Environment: real
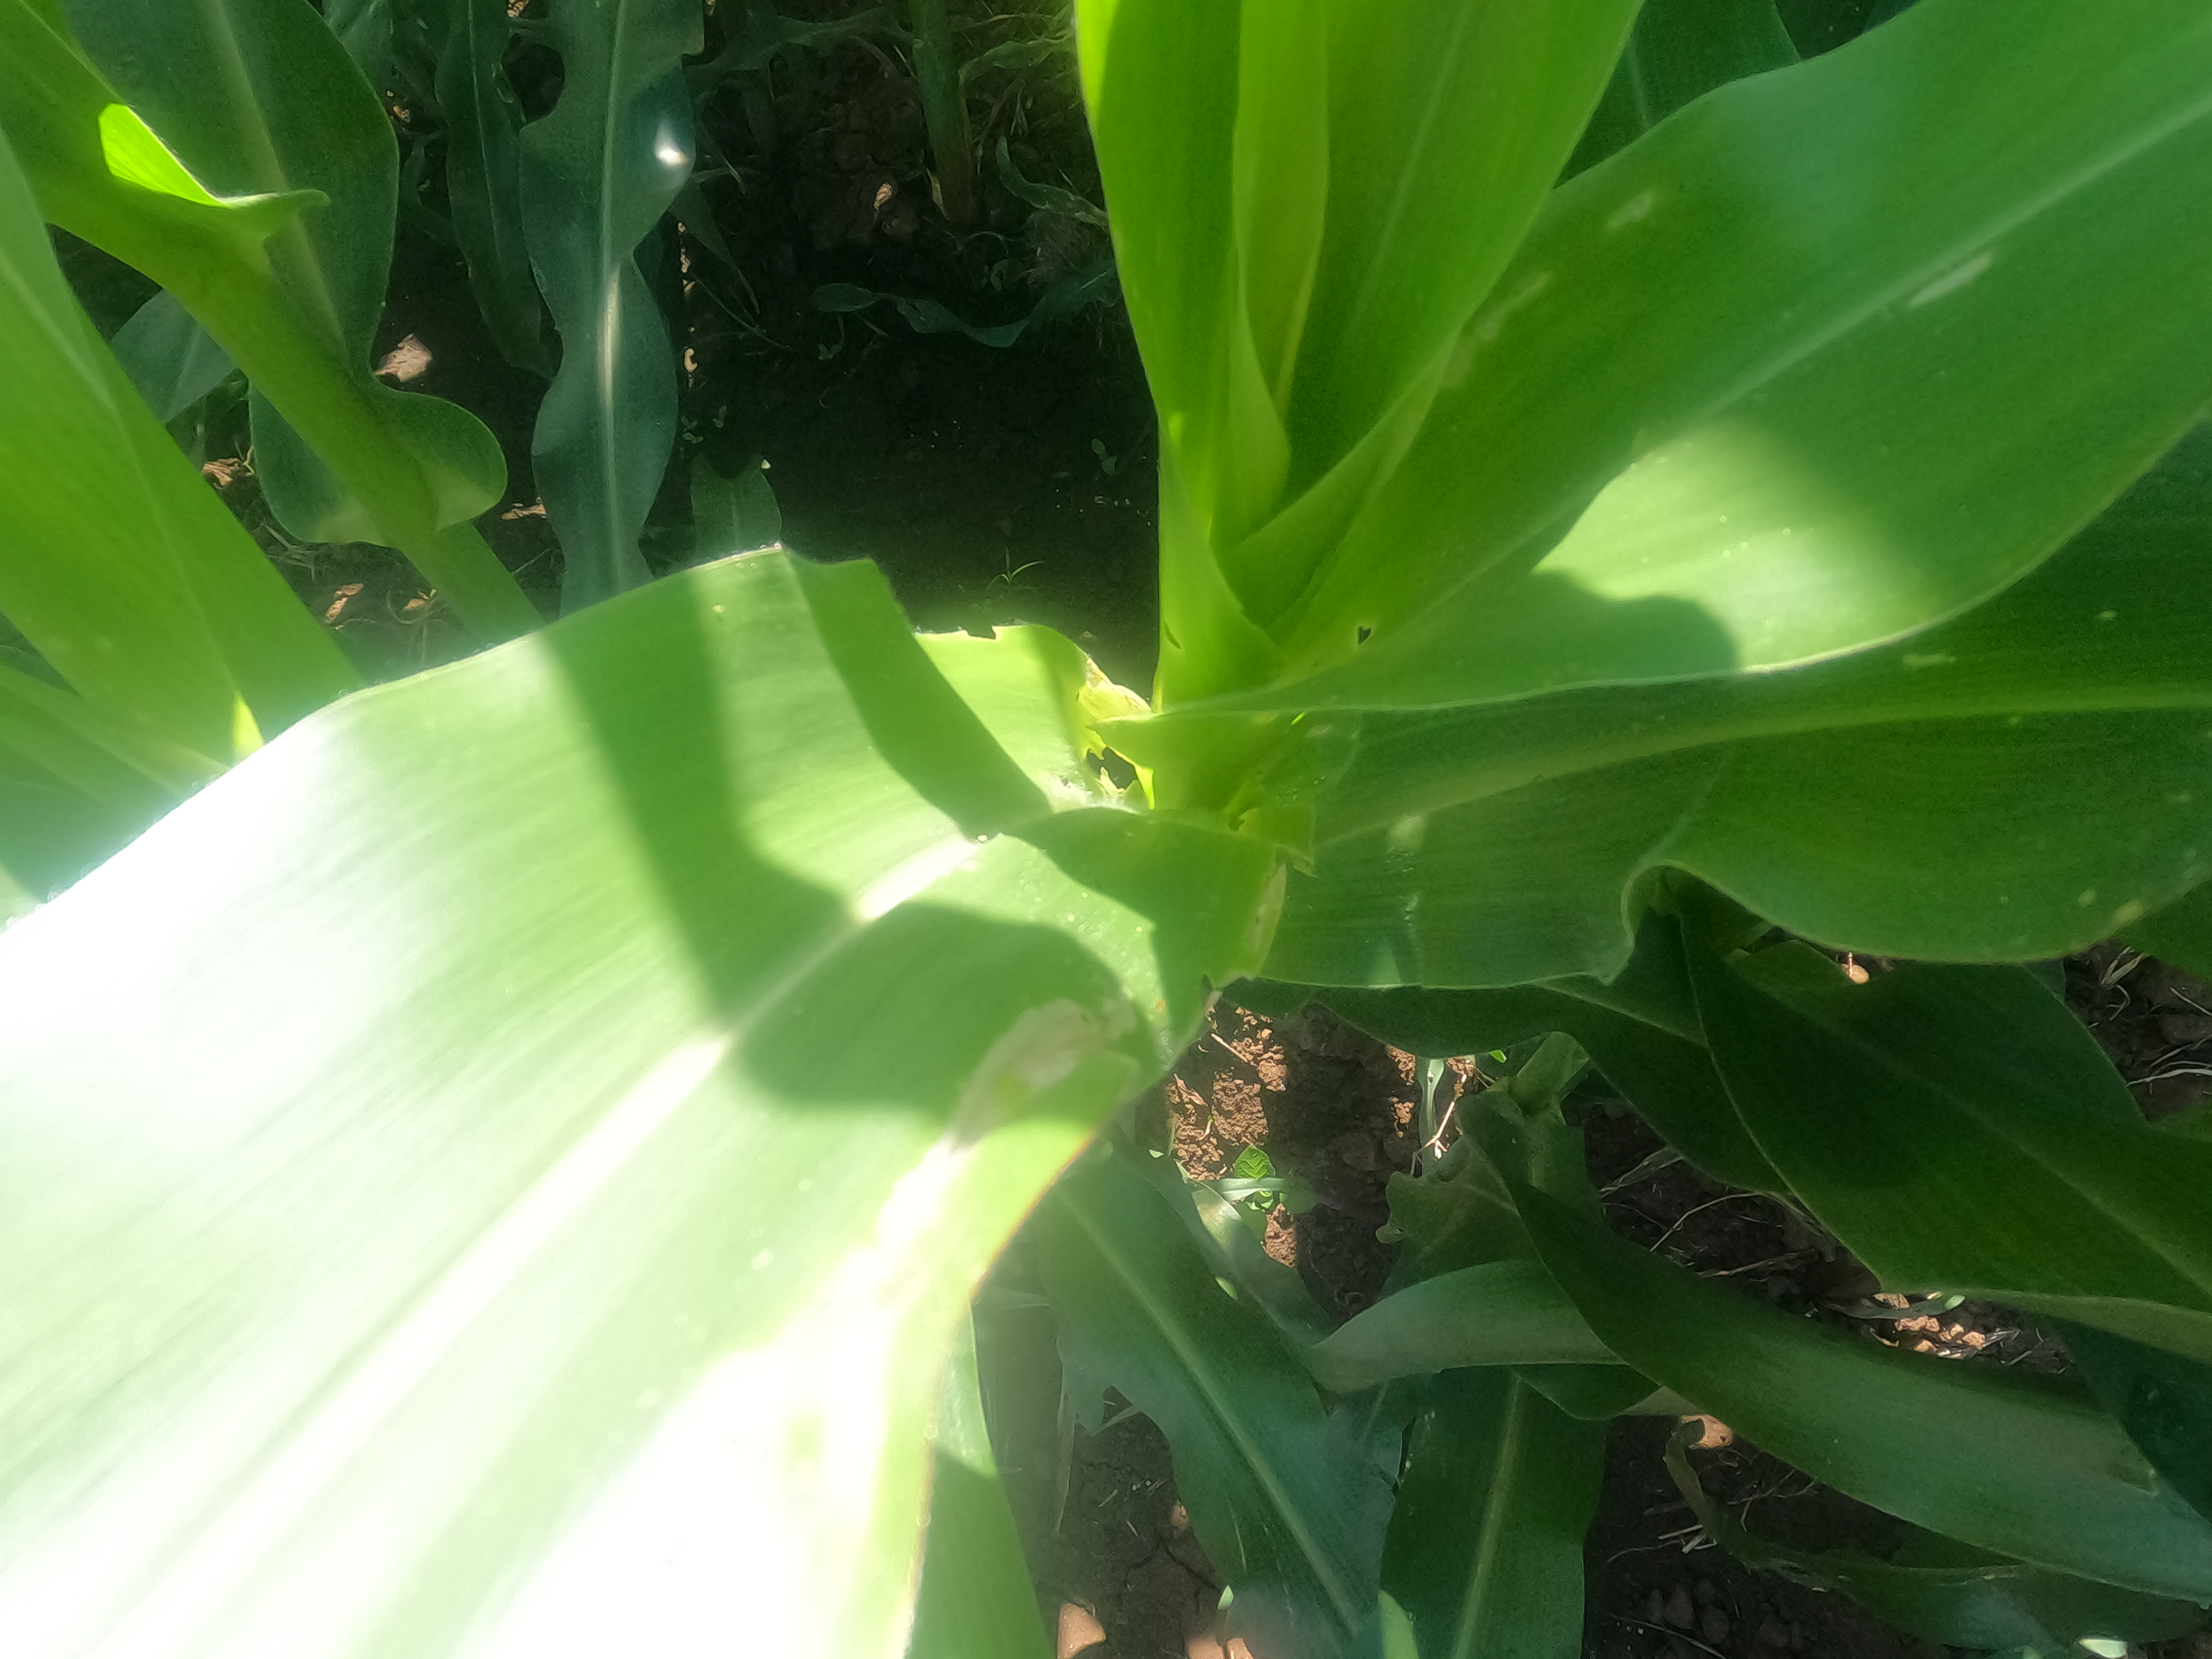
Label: fall_armyworm